Hallam Tennyson, 2nd Baron Tennyson

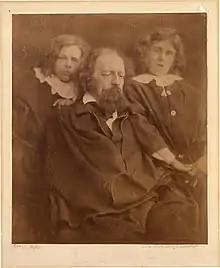
Alfred, Lord Tennyson, and his sons Hallam (left) and Lionel.

Hallam Tennyson was born in Chapel House, a house his father was renting in Twickenham, Middlesex. His parents were Emily (née Sellwood) and Alfred Tennyson. He was named after his father's deceased friend Arthur Hallam. Tennyson's early childhood was spent at Farringford House on the Isle of Wight, which his father began renting in 1853 and bought in 1856. He was educated at Marlborough College and Trinity College, Cambridge. Tennyson's career aspirations ended when his parents' age and ill-health obliged him to leave Cambridge to become their personal secretary. The idea of going into politics was also abandoned.